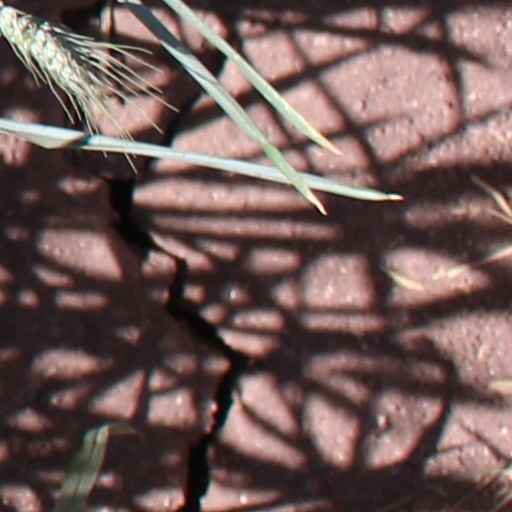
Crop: wheat